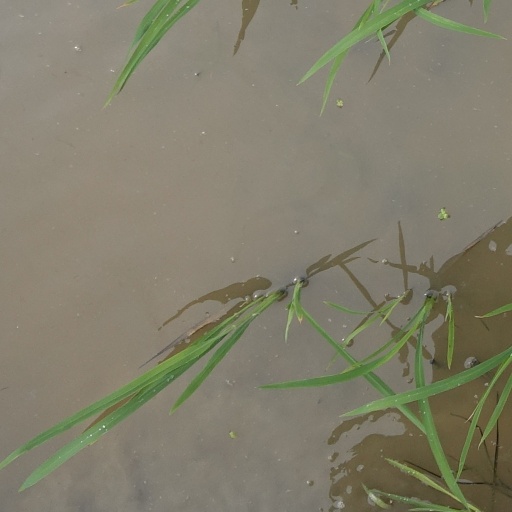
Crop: rice